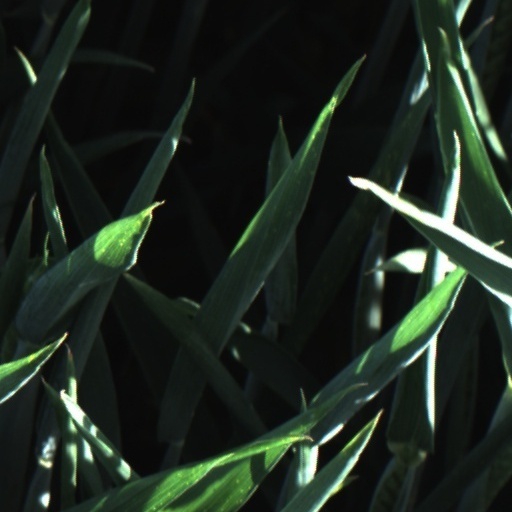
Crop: wheat